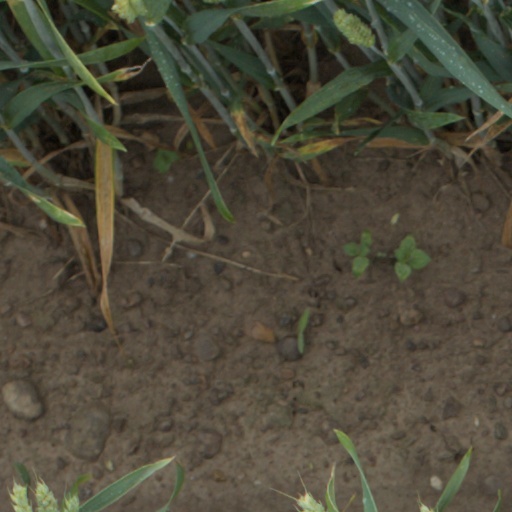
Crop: wheat